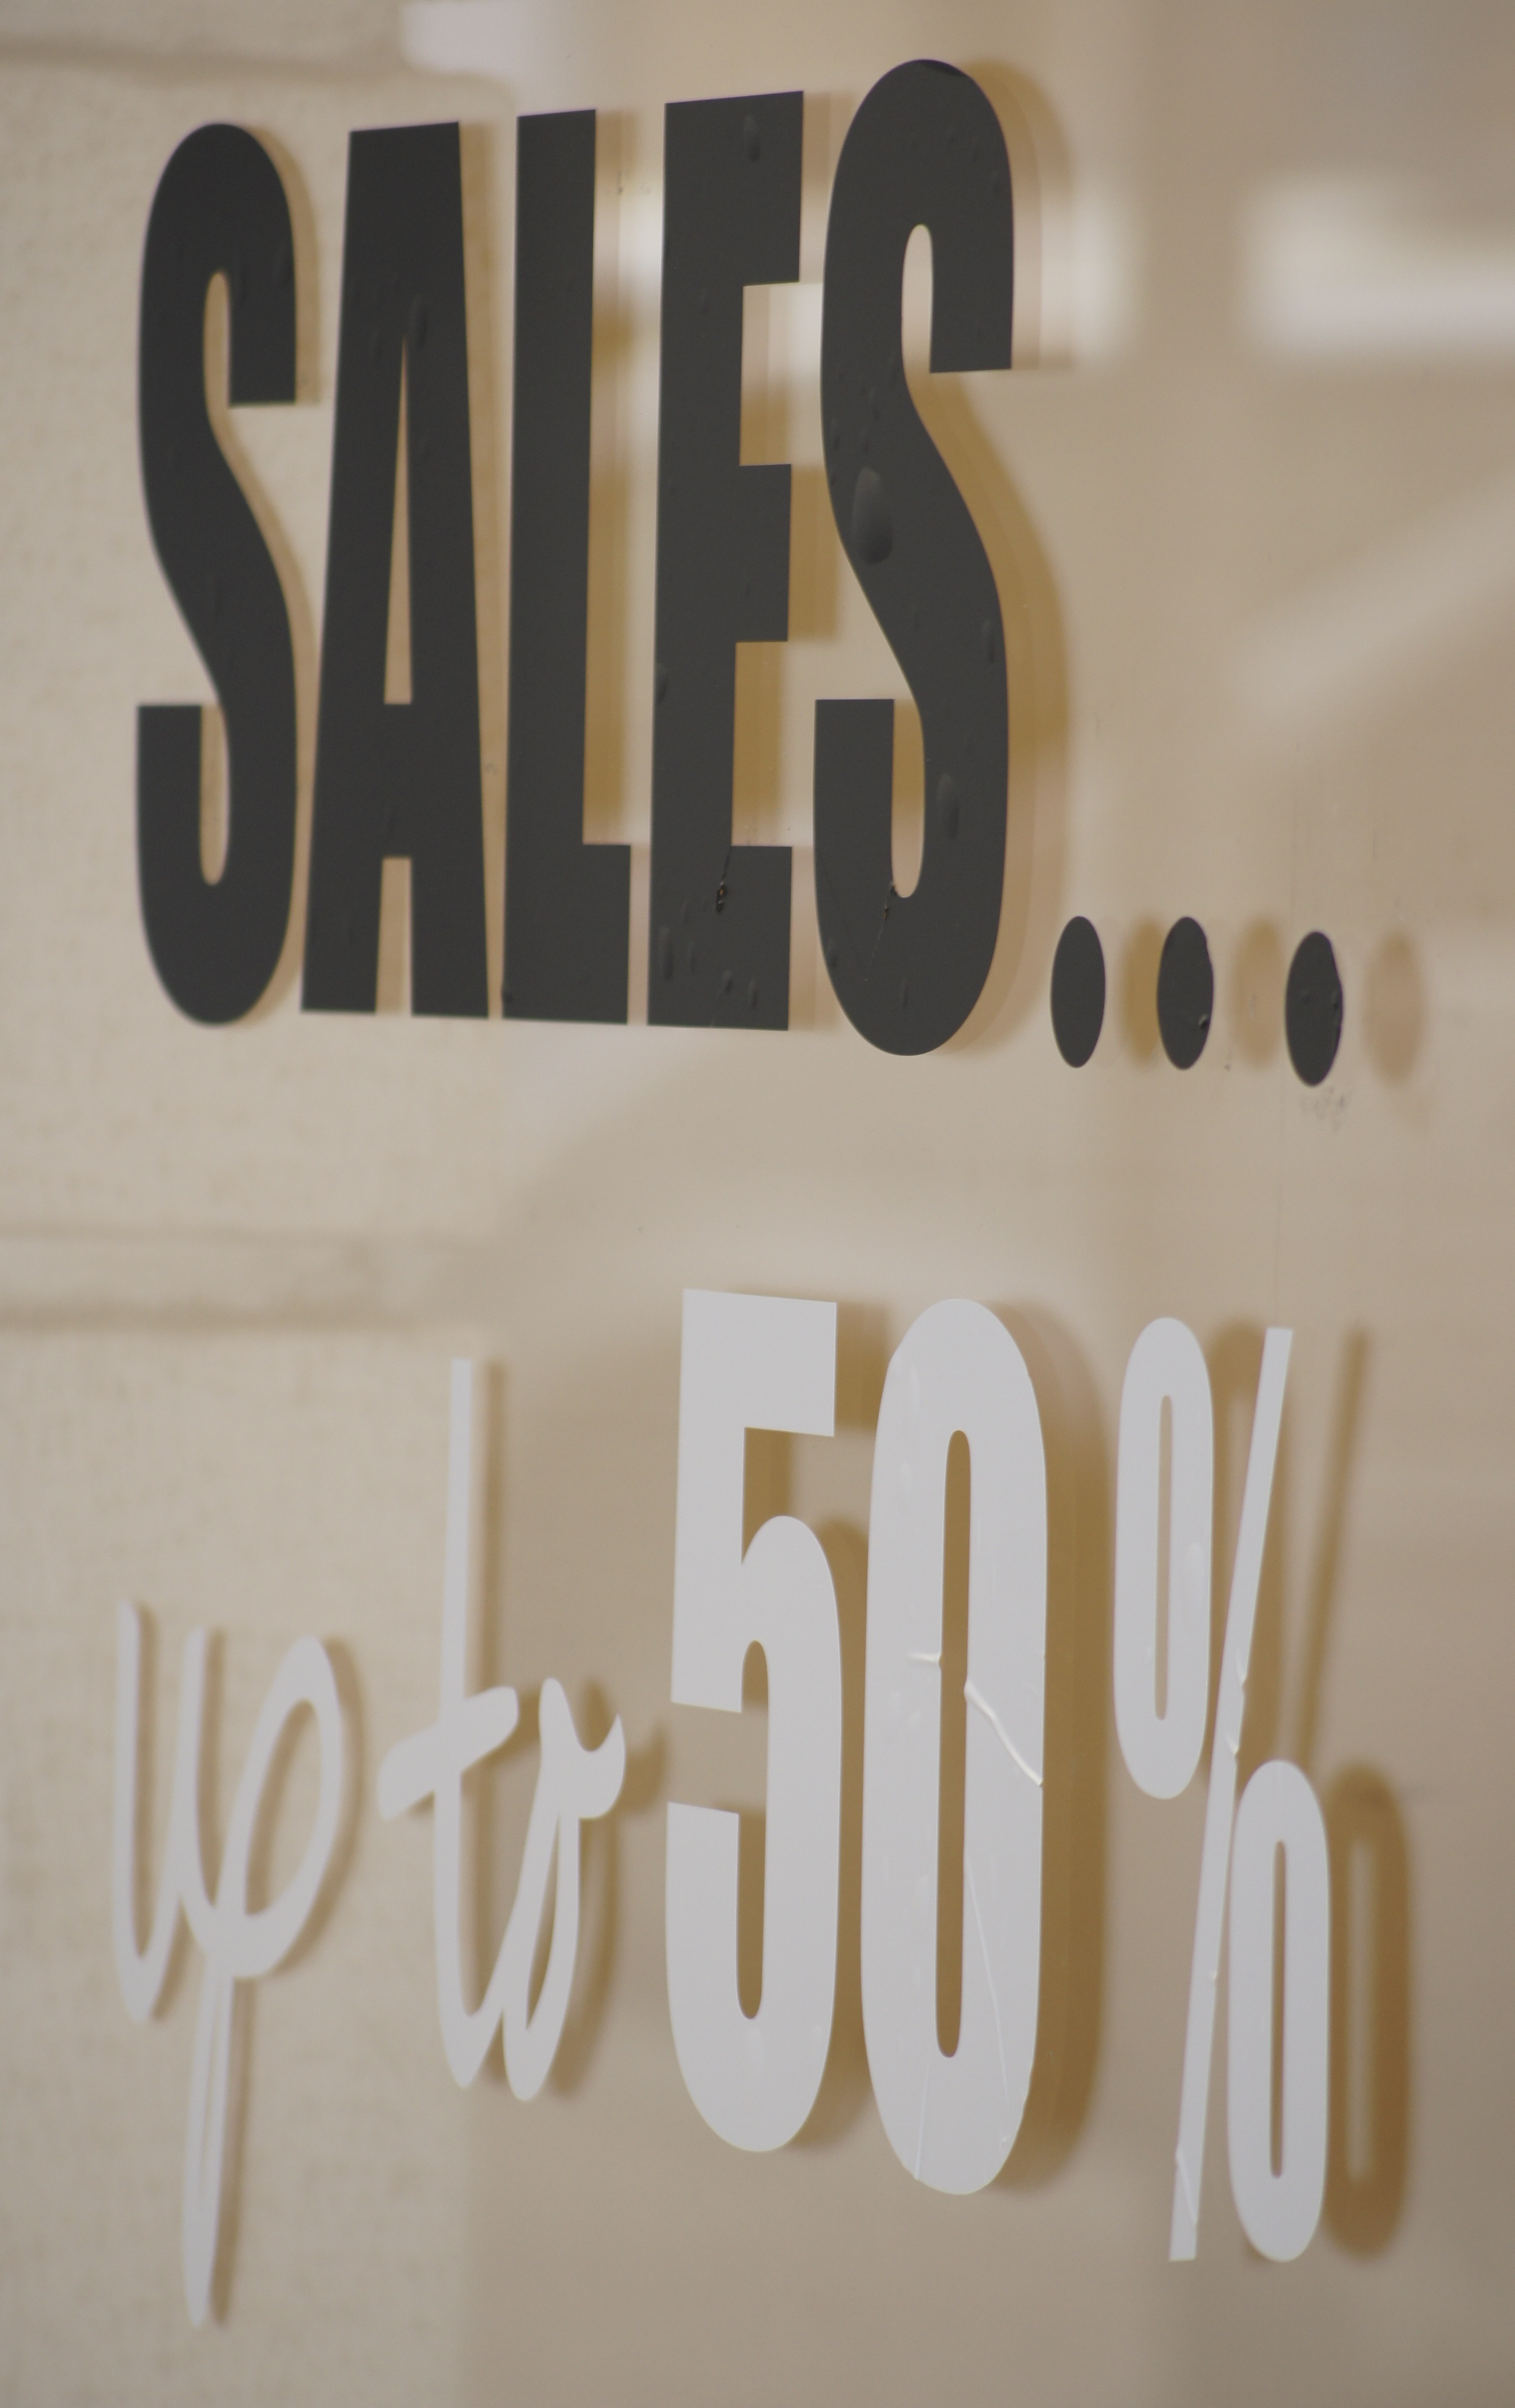
writing, number, sign, label, brand, font, design, logo, text, calligraphy, sales, discounts